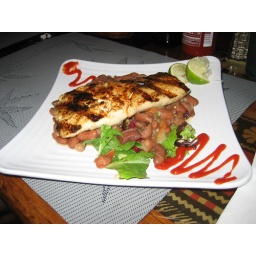
chipotle grilled fish over red bean salsa